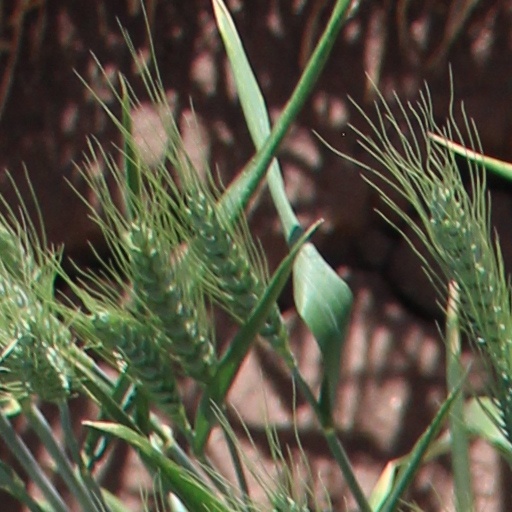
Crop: wheat